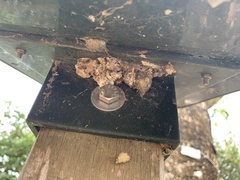
Species: Parasteatoda_tepidariorum